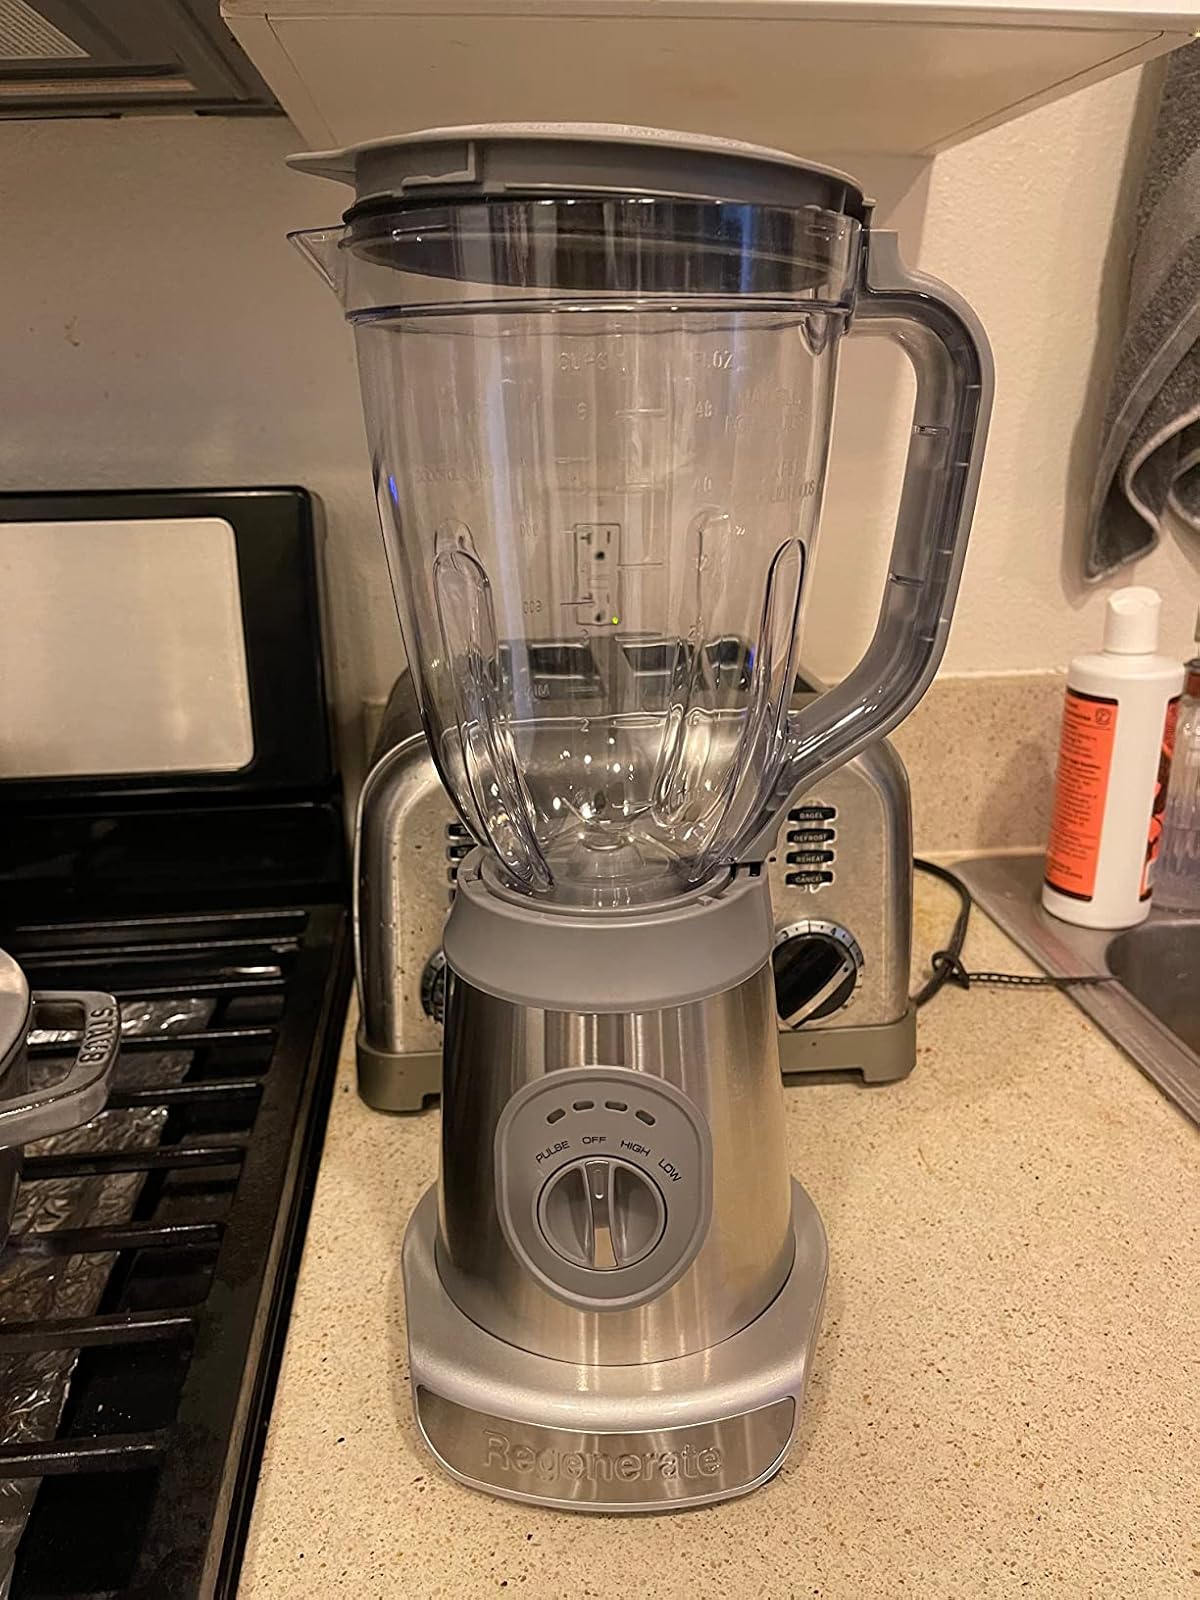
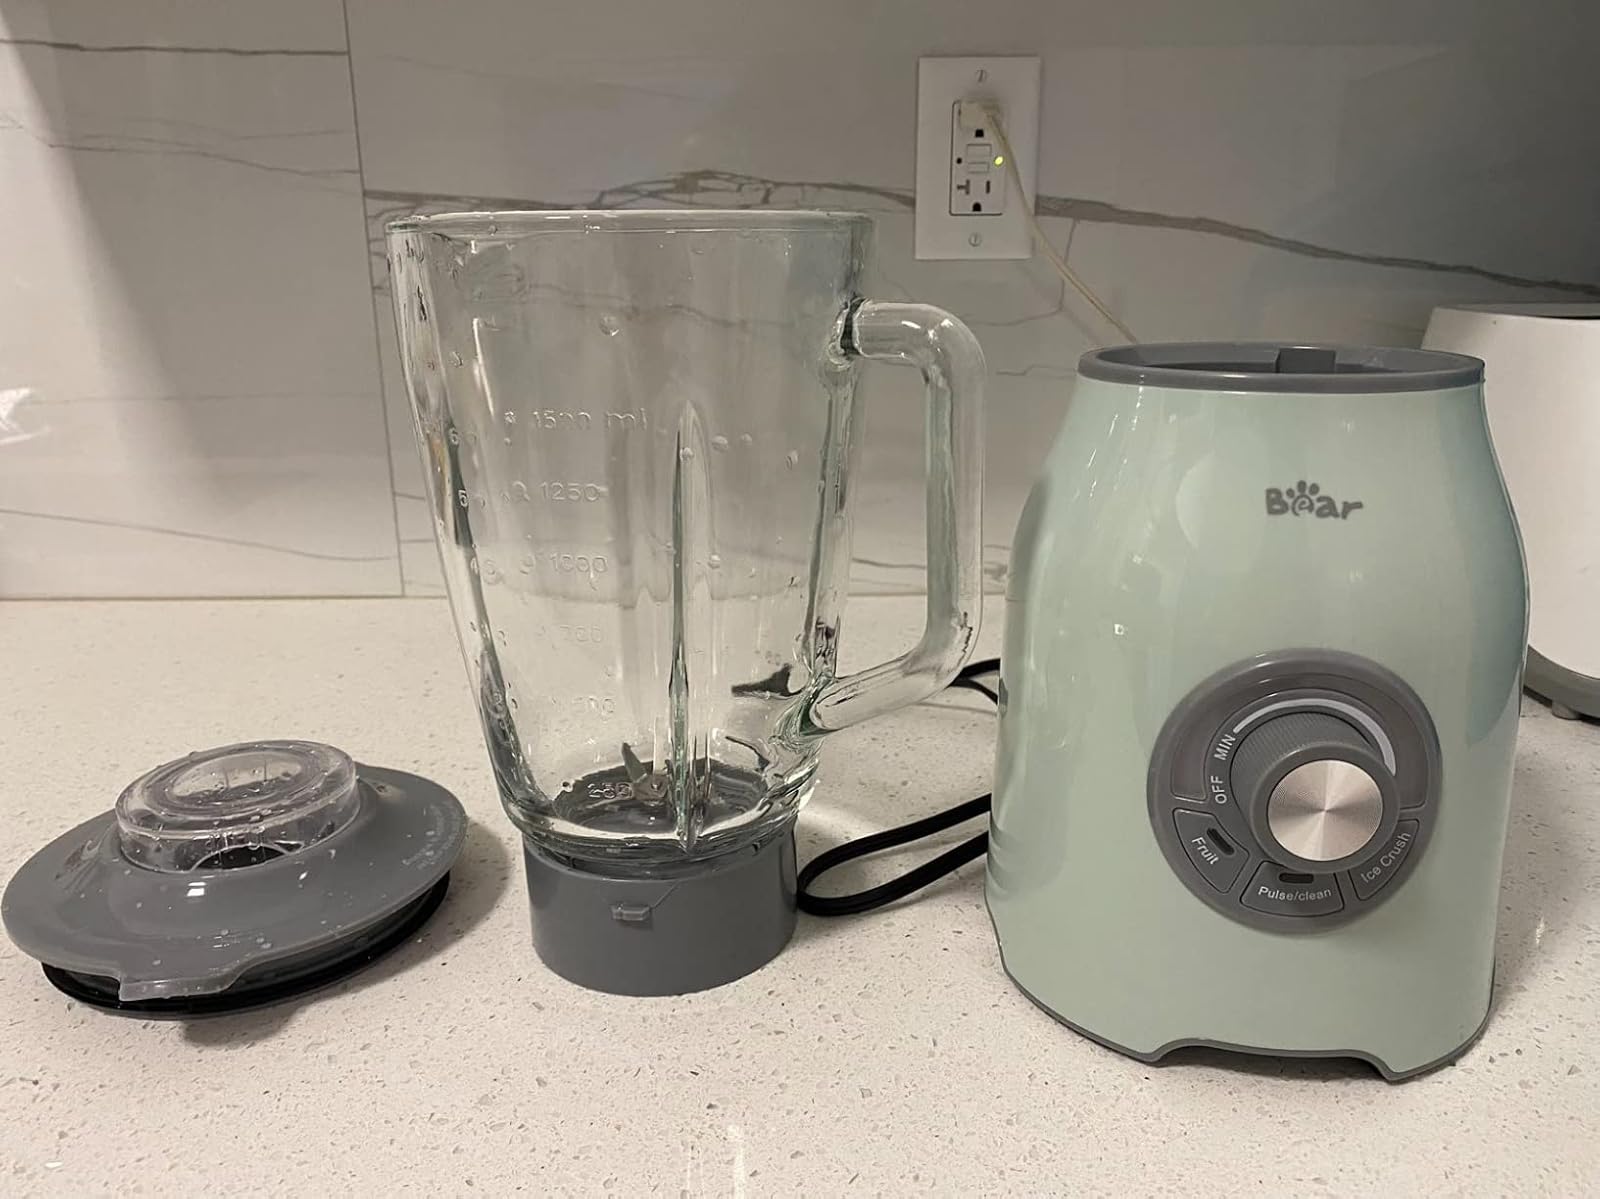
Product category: items_blender
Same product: no